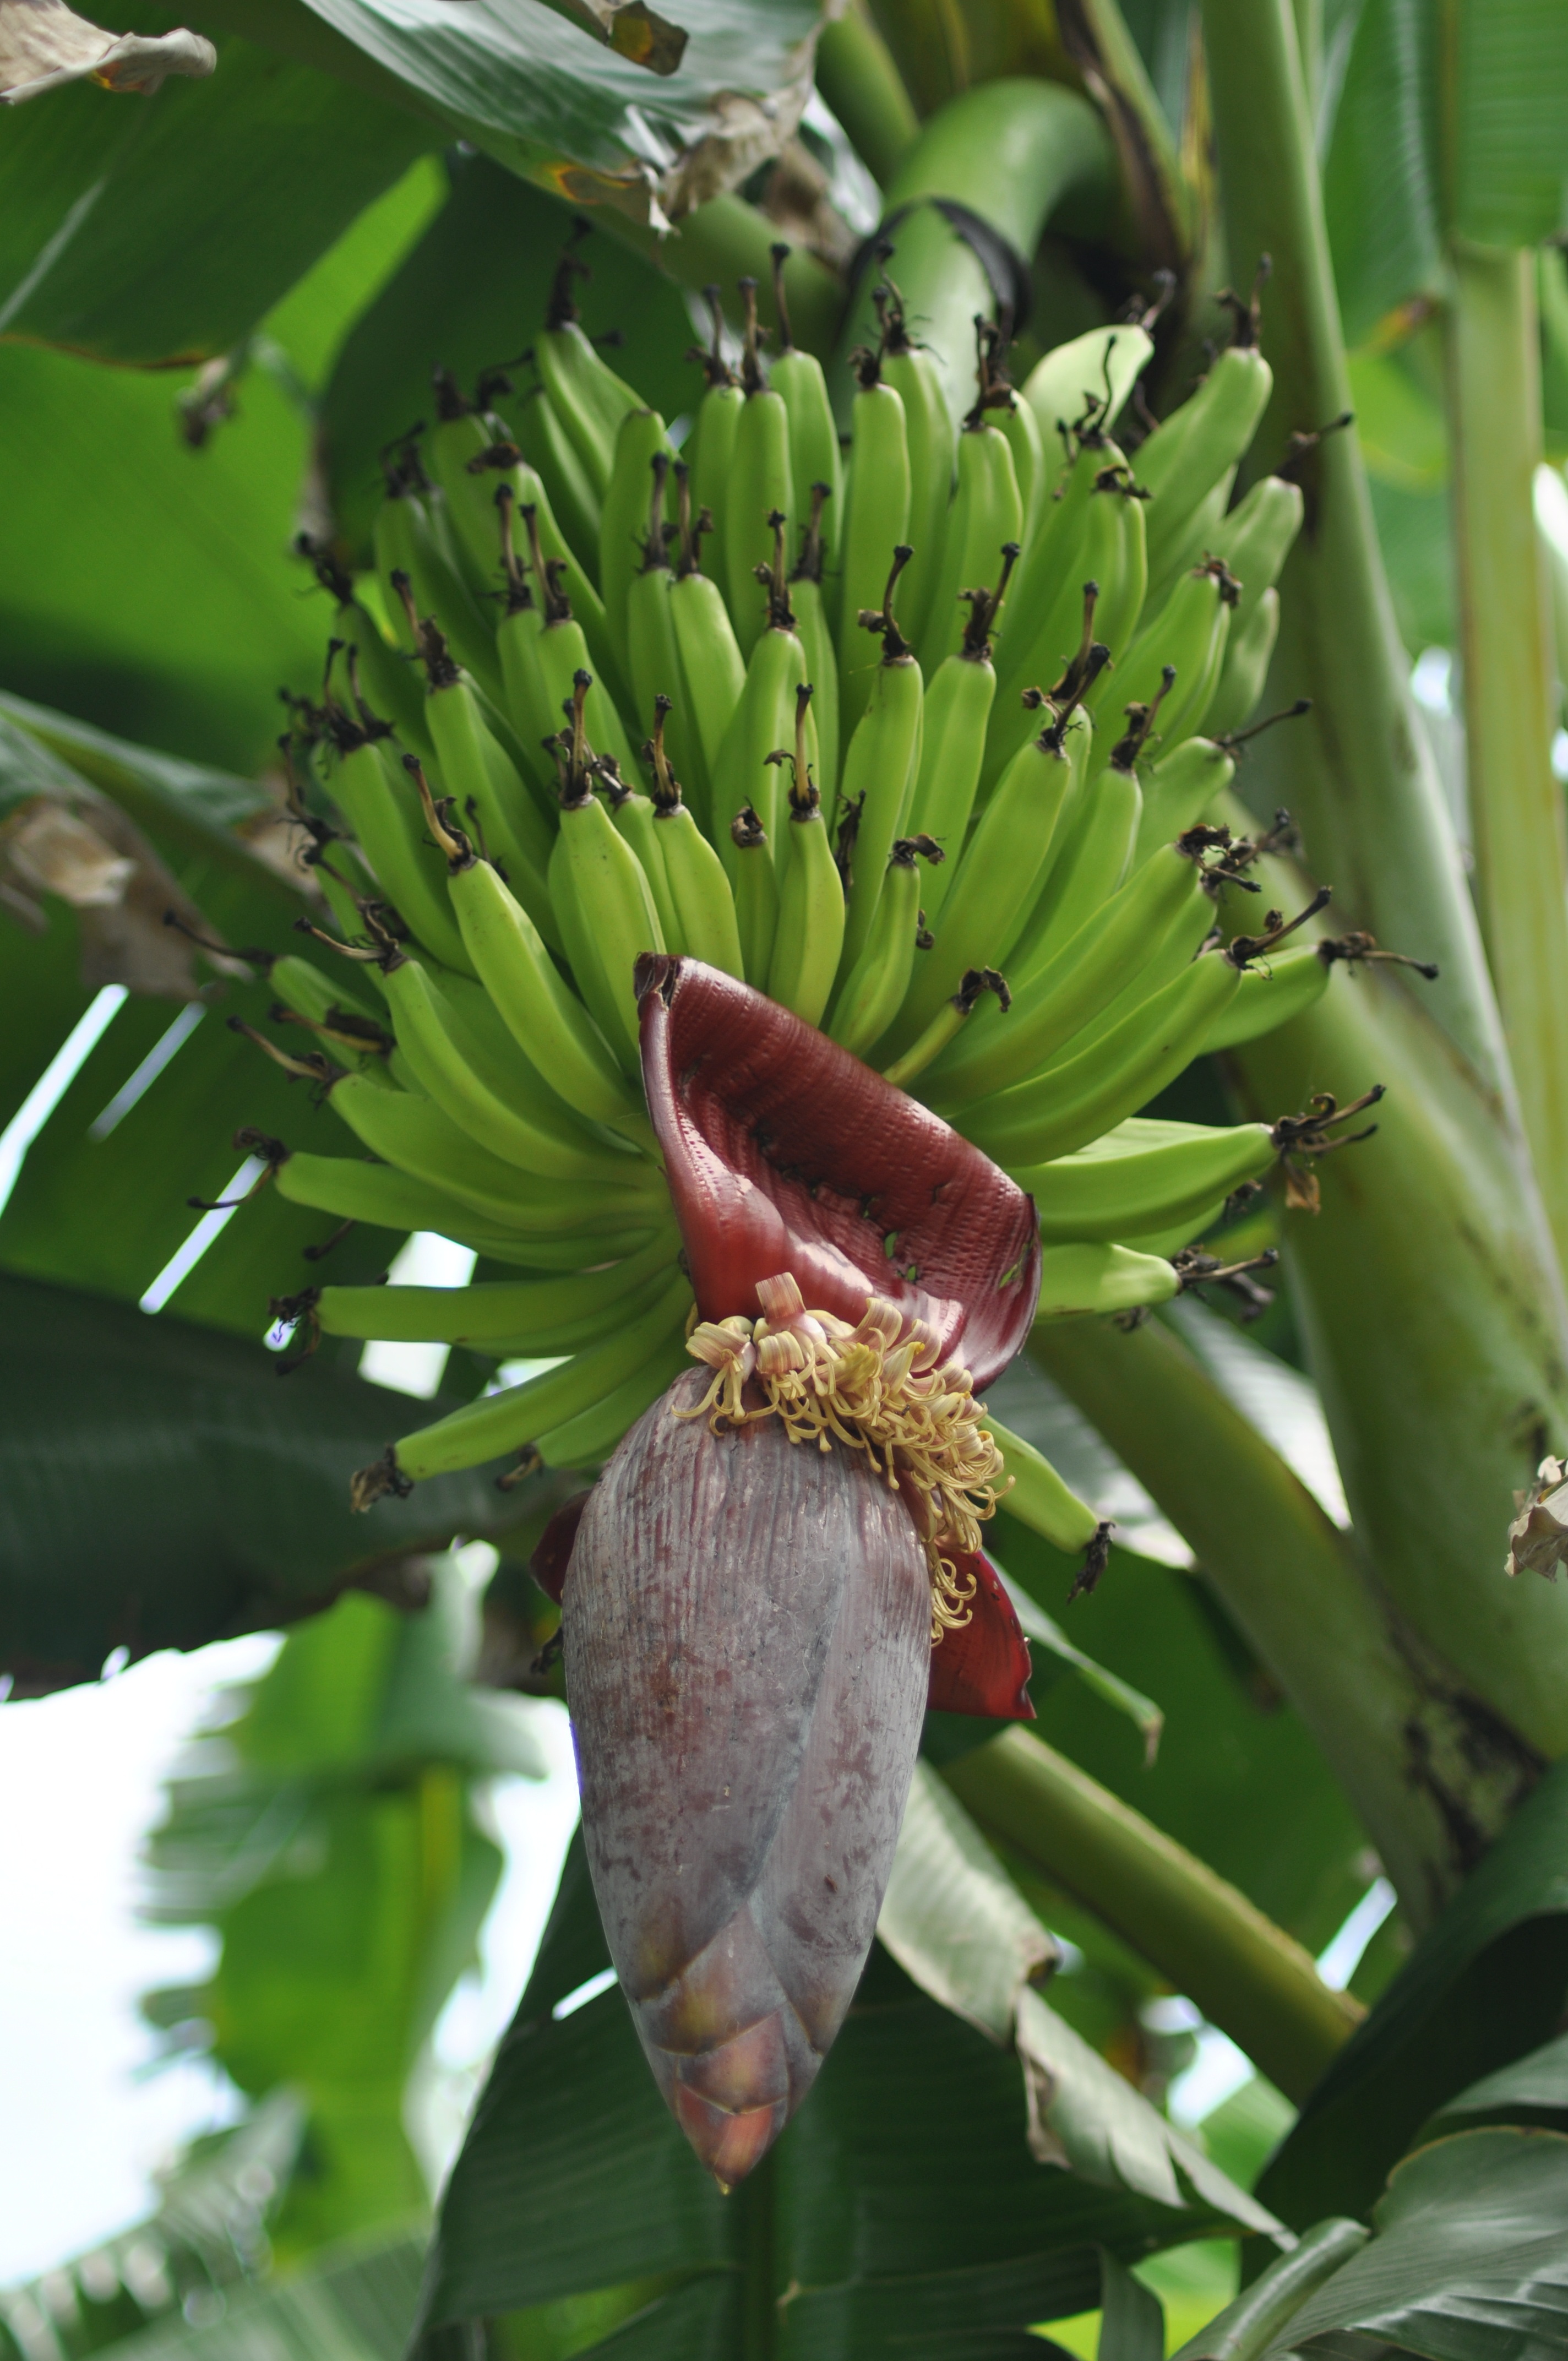
tree, growth, plant, fruit, leaf, flower, food, green, produce, tropical, botany, banana, flora, flowering plant, land plant, arecales